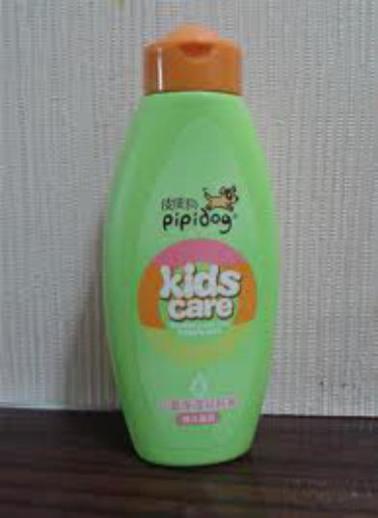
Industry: Necessities